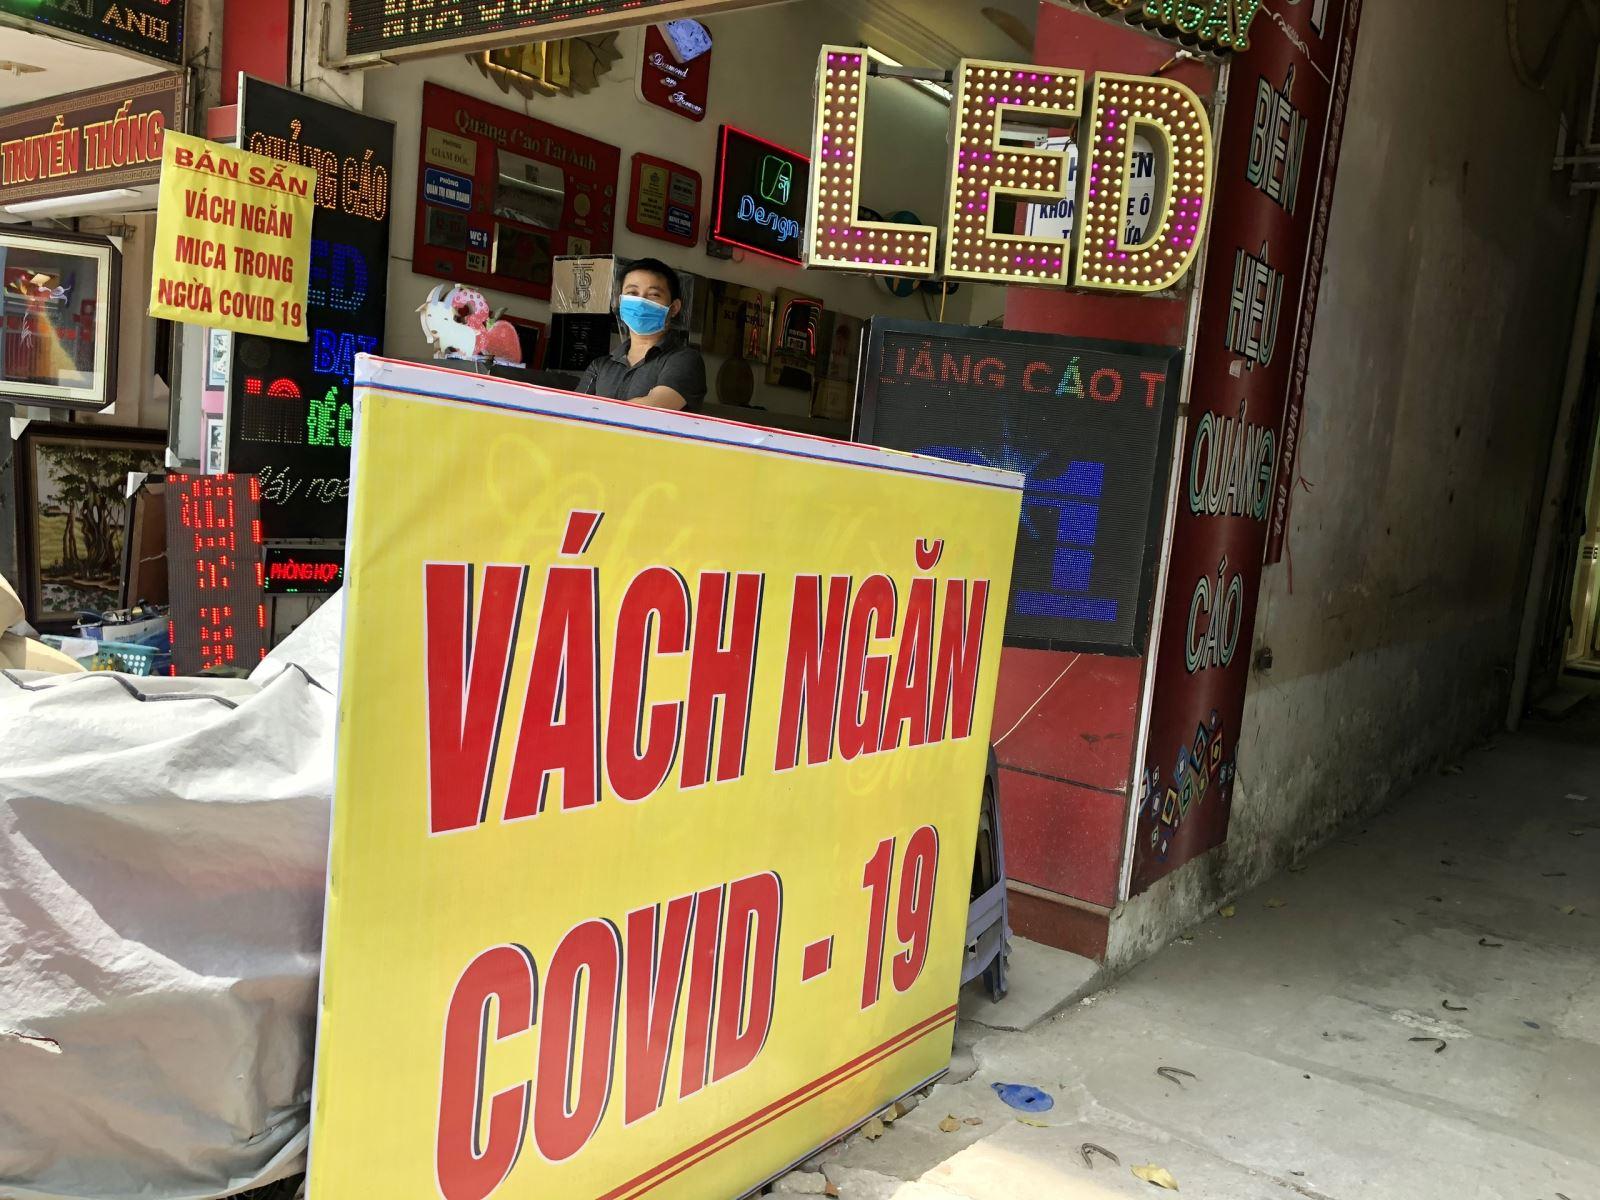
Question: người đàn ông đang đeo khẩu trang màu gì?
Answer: người đàn ông đang đeo khẩu trang màu xanh da trời